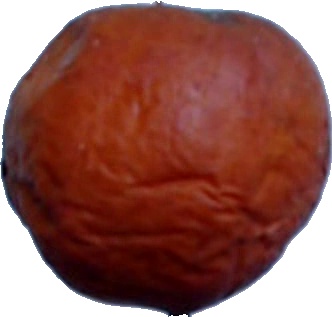
Label: apple_rotten_1